Bali myna

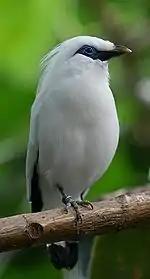
At Milwaukee County Zoological Gardens, United States

A population of Bali mynas now exists on the island of Nusa Penida and its sister islands of Nusa Ceningan, Nusa Lembongan, which are 14 km off the south east coast of Bali. The islands have been transformed into an unofficial bird sanctuary by